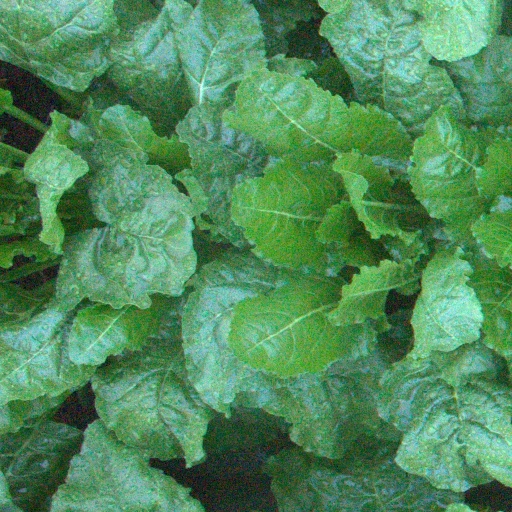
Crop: sugar beet